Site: brandenburg
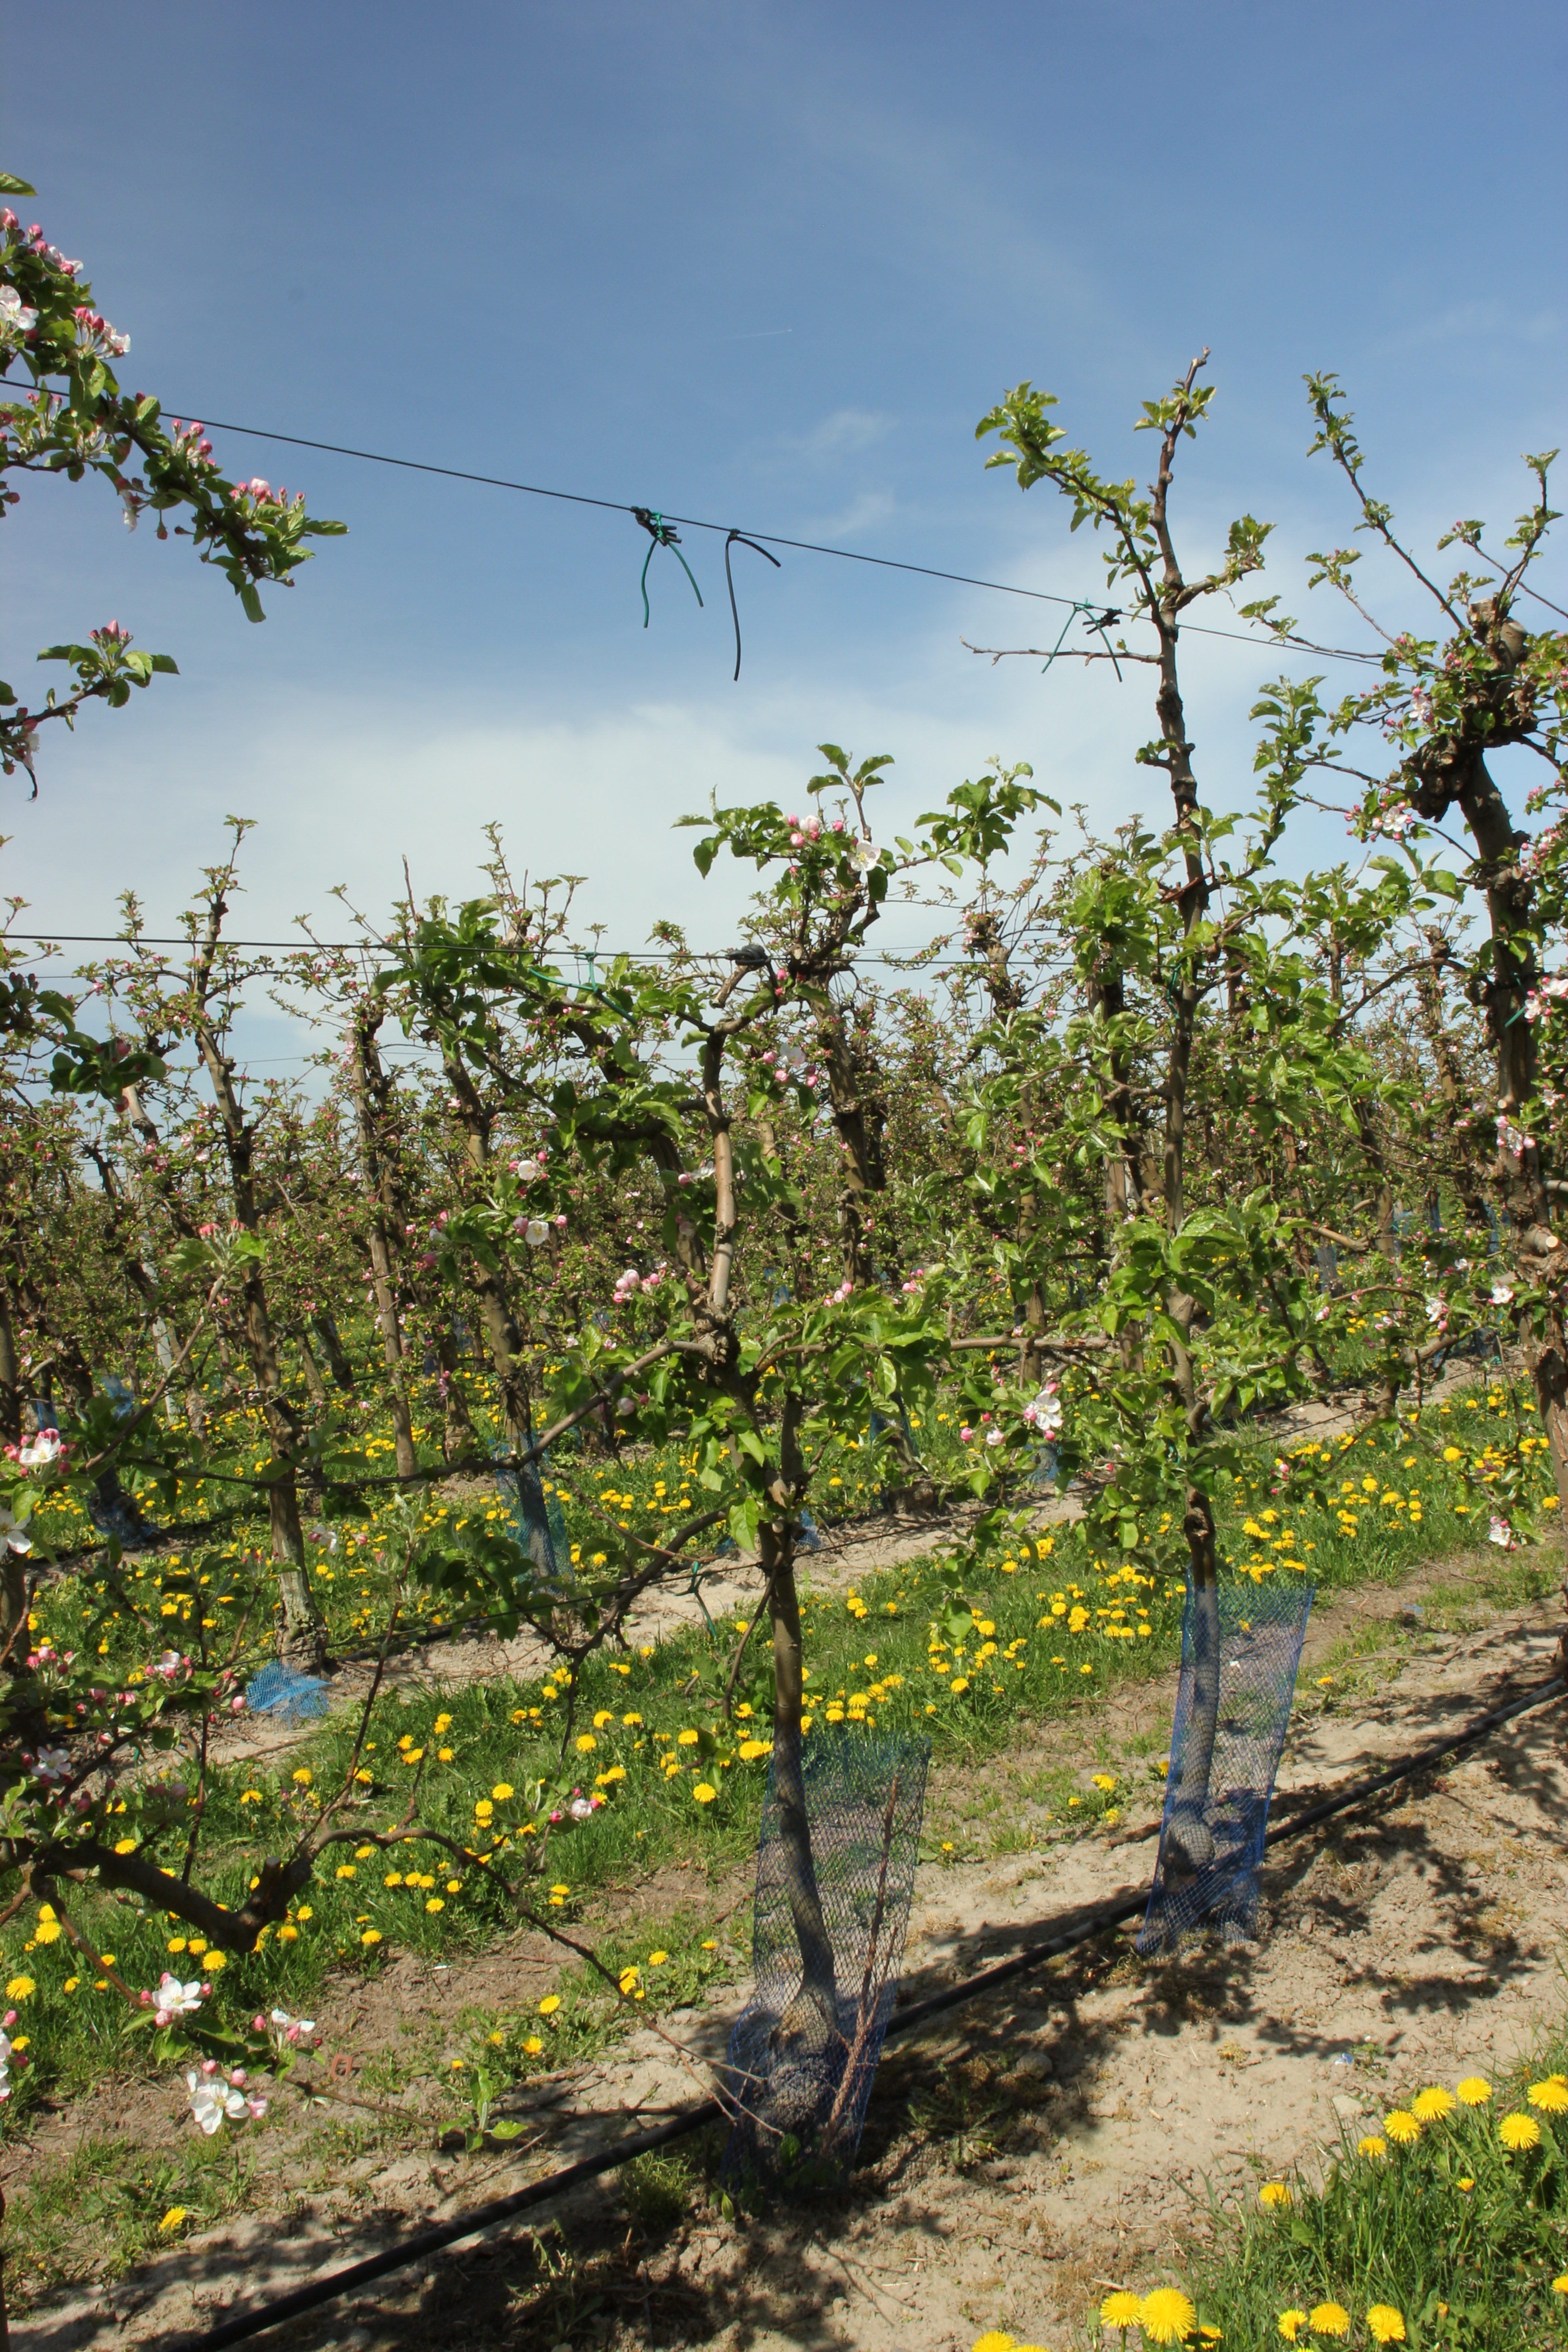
Growth stage (BBCH 57): Inflorescence emergence